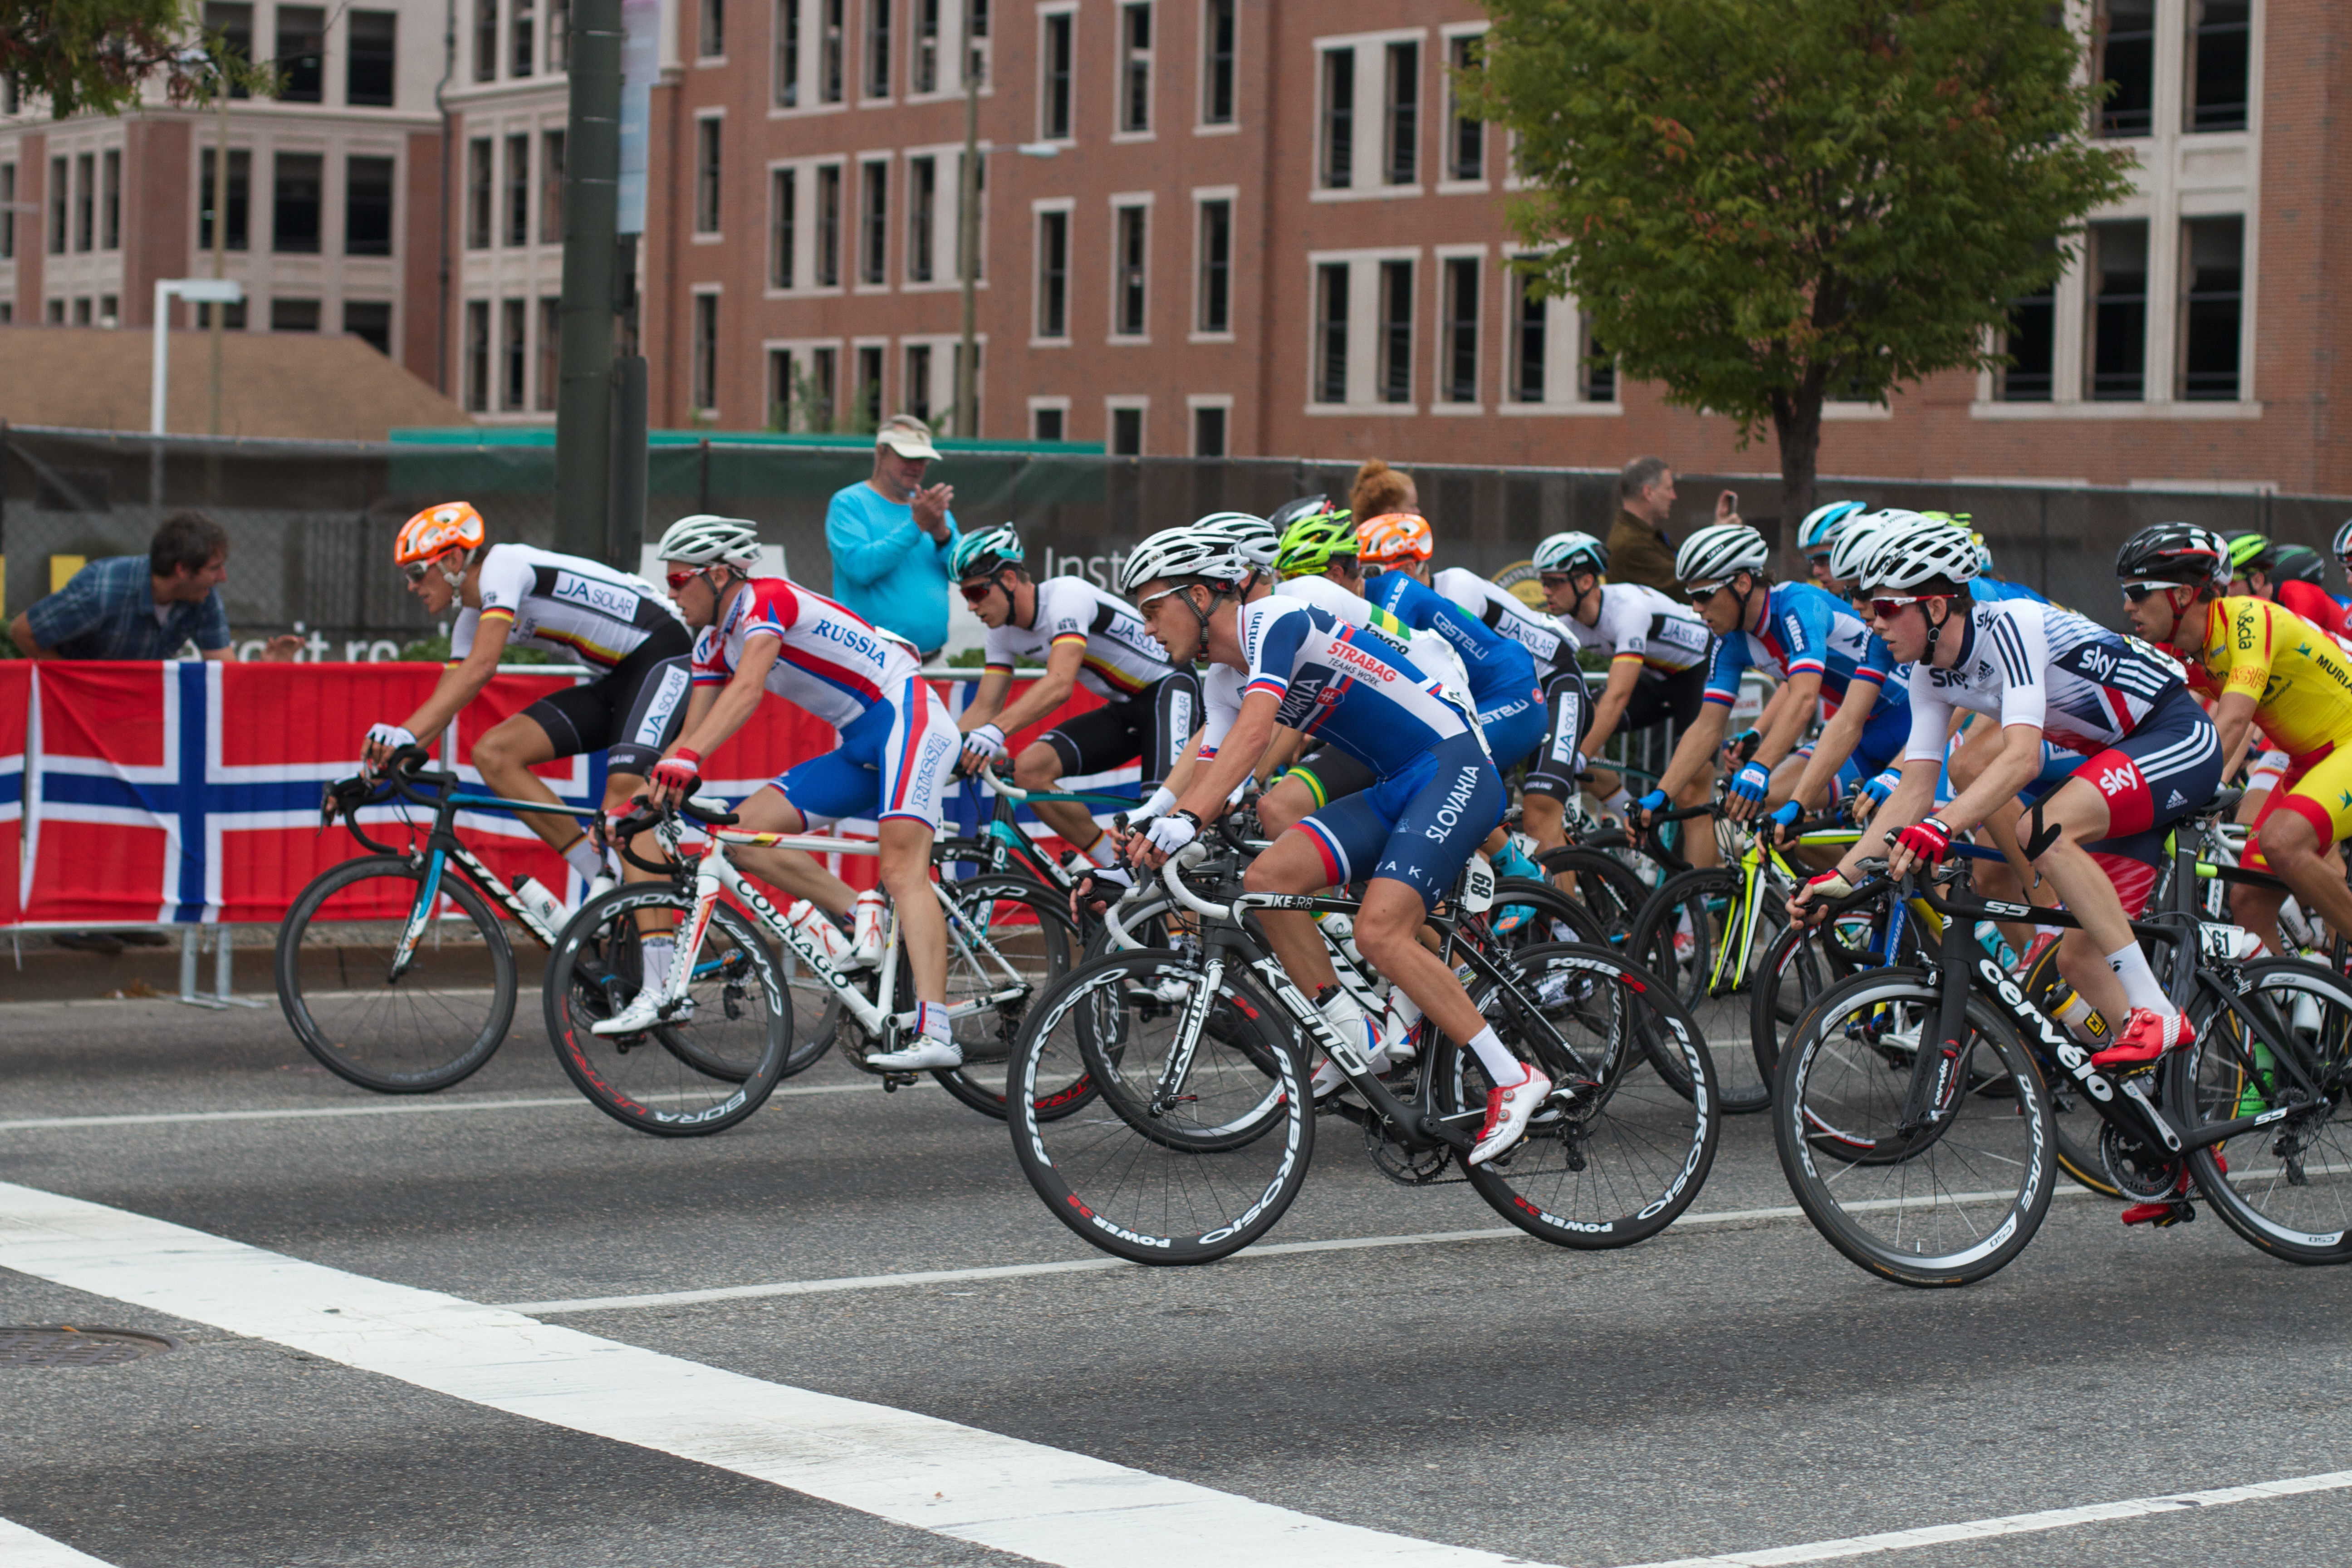
bicycle, recreation, vehicle, sports equipment, cycling, race, sports, racing, vcubrb, road cycling, outdoor recreation, road racing, cycle sport, cyclo cross, bicycle racing, road bicycle, endurance sports, racing bicycle, road bicycle racing, duathlon, keirin